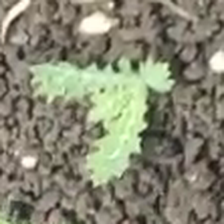
Weed species: Bilayat_(Mexicana_Argemone)